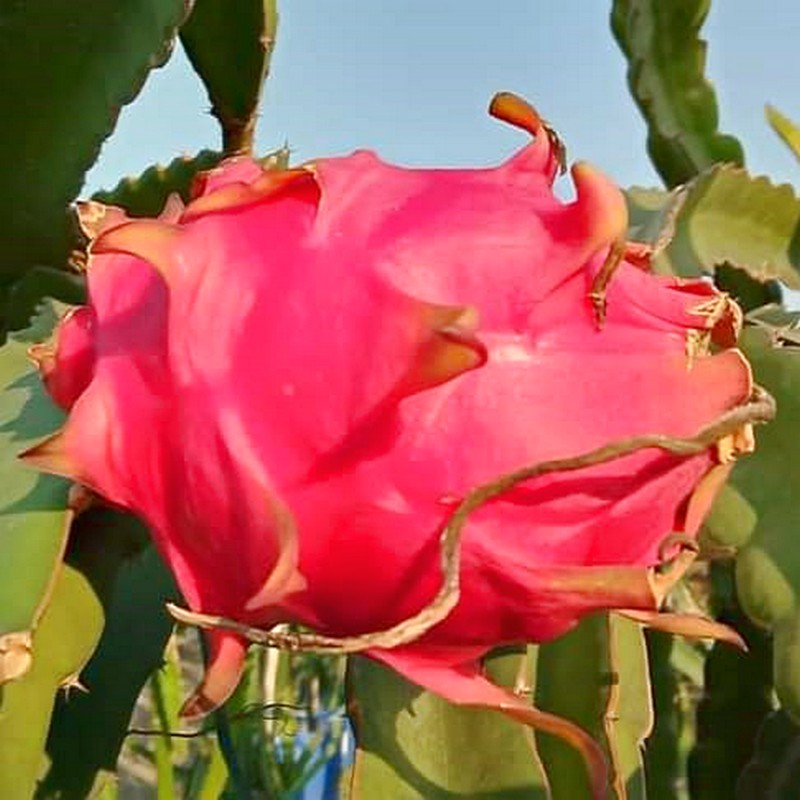
Label: Fresh Dragon Fruit